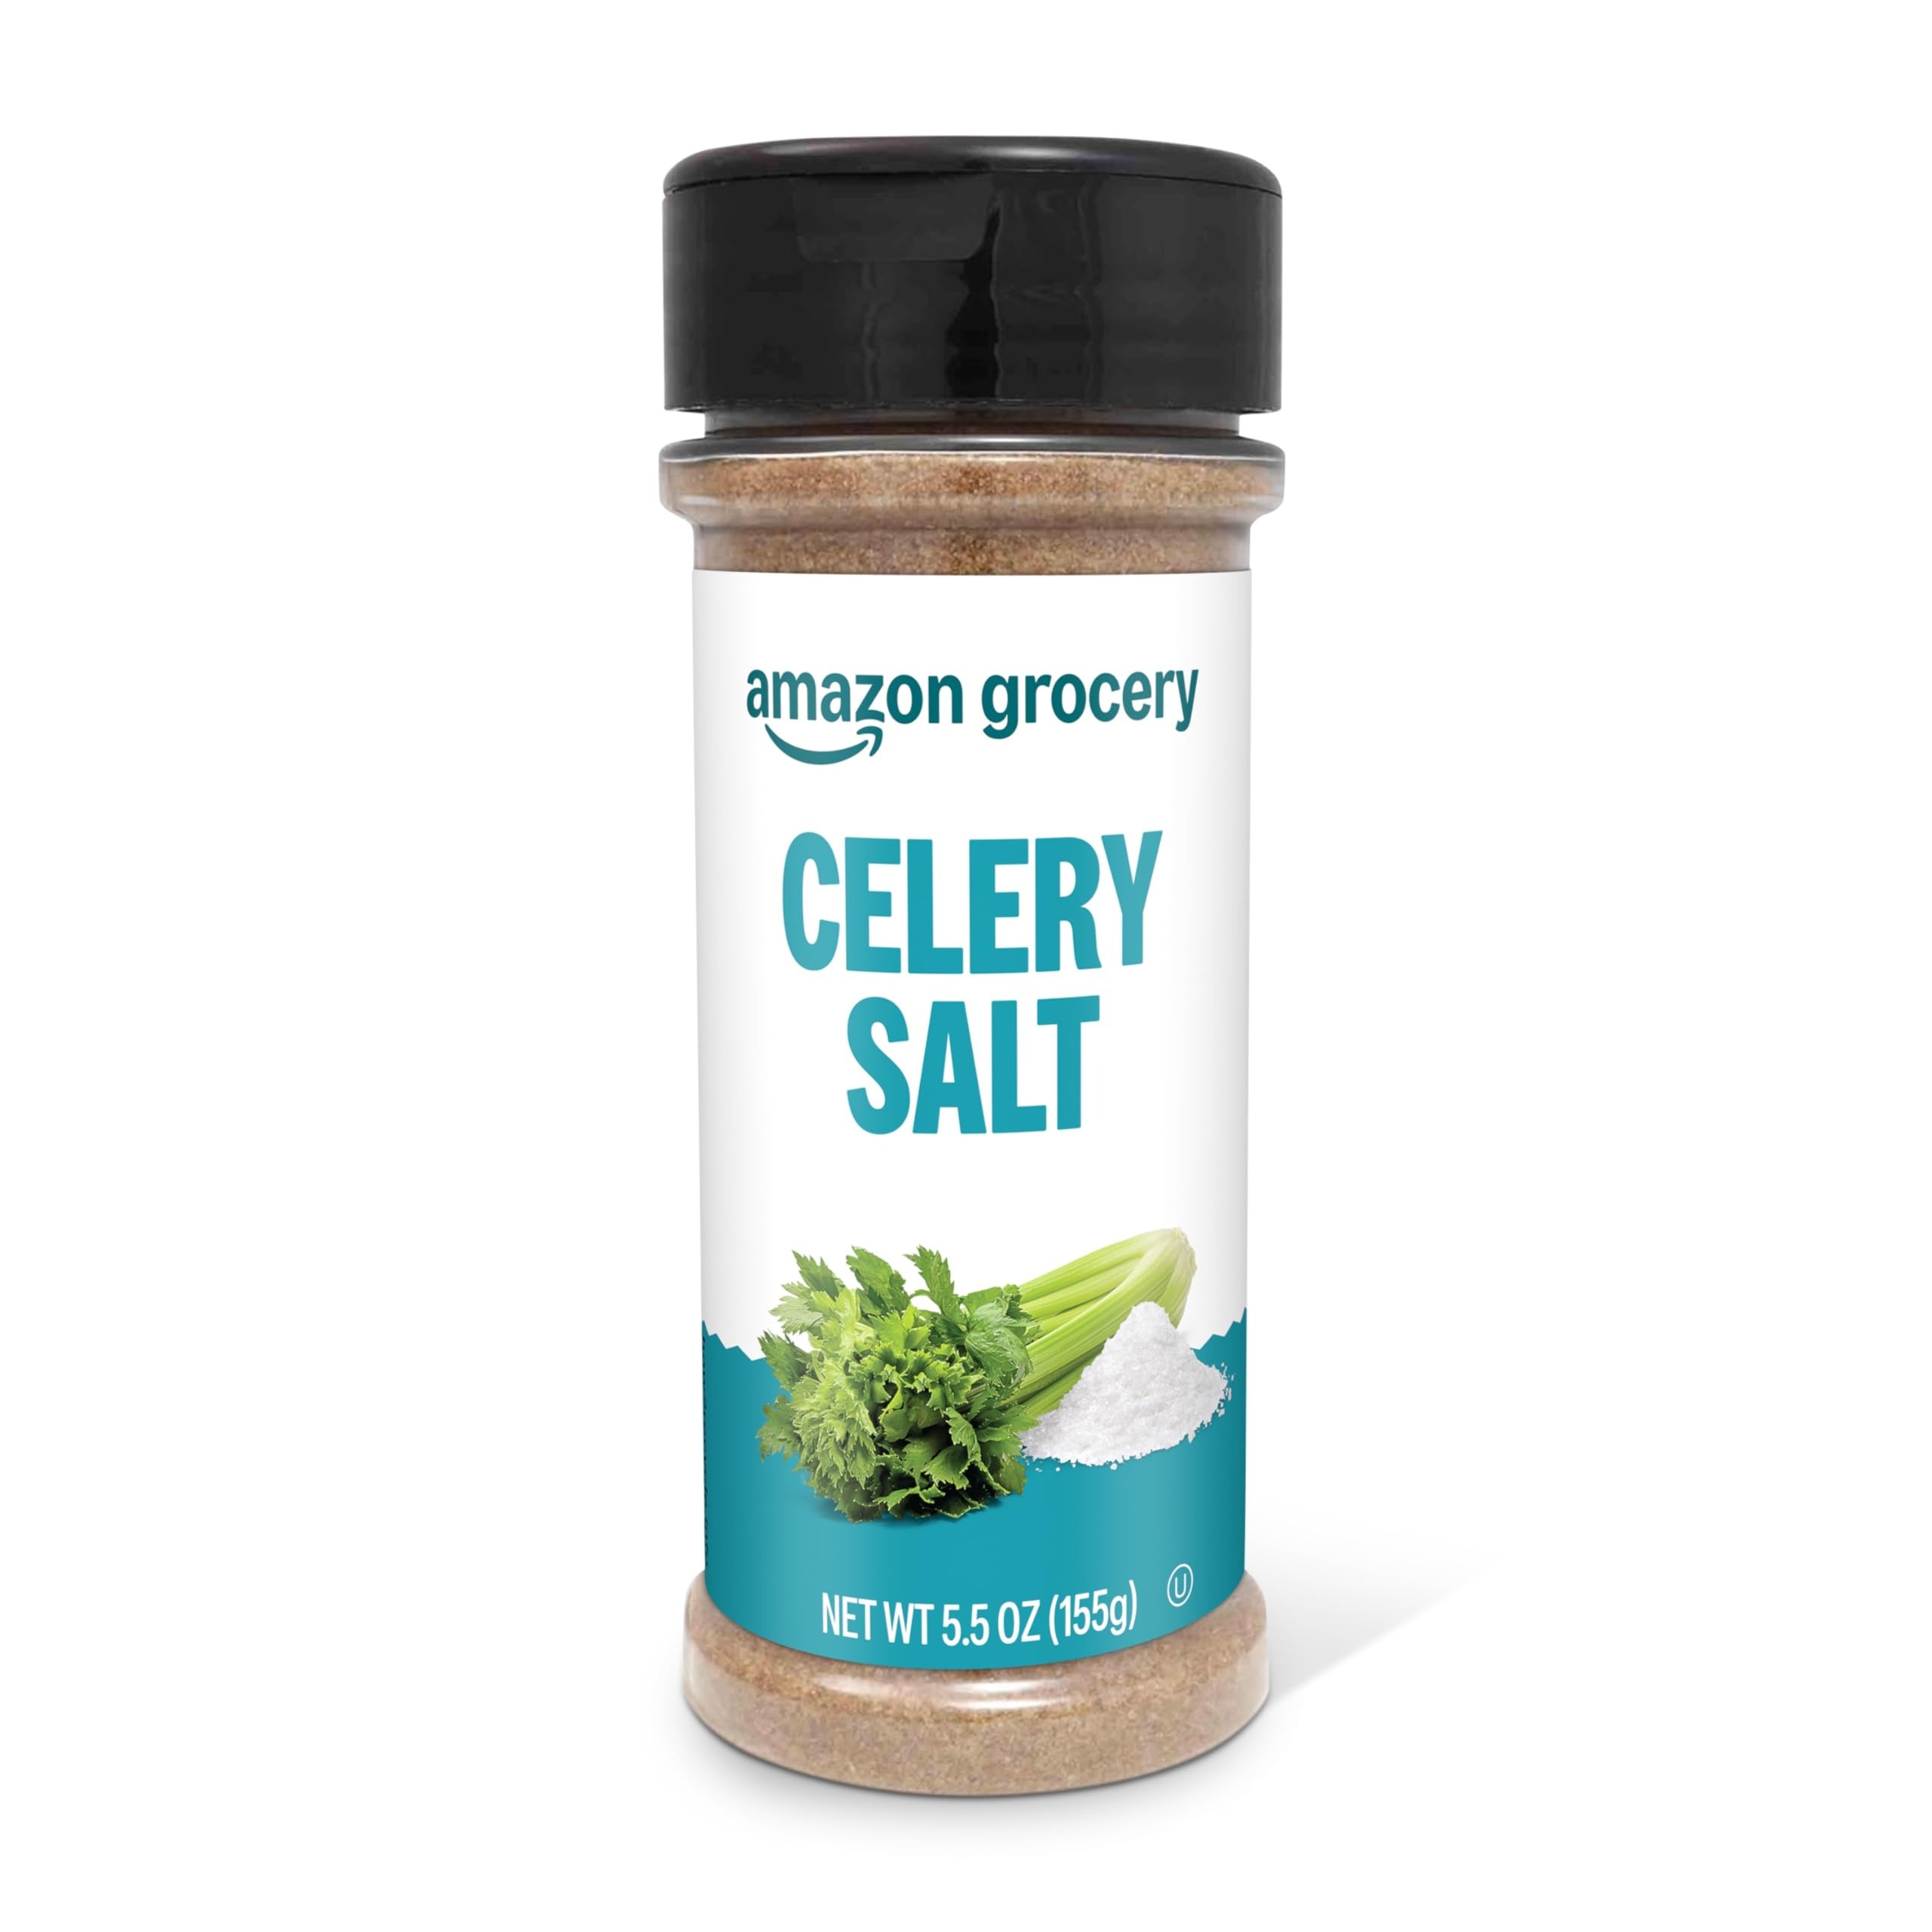
Item Name: Amazon Brand - Happy Belly Celery Salt, 5.5 ounce (Pack of 1)
Bullet Point 1: 5.5-ounces of Happy Belly Celery Salt
Bullet Point 2: A blend of salt and celery seed with a bold and distinctive full flavor which is savory, slightly bittersweet, herbal, and grassy, with earthy aromatics
Bullet Point 3: Adds flavor to dishes such as potato salad, cole slaw, vegetables, salads, fish, chicken, steak, roasts, deviled eggs, enchiladas, stews, soups and sauces
Bullet Point 4: Great for dressings and cocktails
Bullet Point 5: Kosher certified
Bullet Point 6: An Amazon brand
Value: 5.5
Unit: Ounce

Price: 2.335